Eric Shinseki

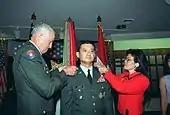
Shinseki is pinned with the rank of general by Army chief of staff Dennis Reimer and his wife Patty in July 1997

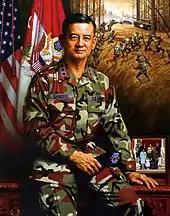
A 2003 portrait of Shinseki

Shinseki served in a variety of command and staff assignments in the Continental United States and overseas, including two combat tours with the 9th and 25th Infantry Divisions in the Republic of Vietnam as an artillery forward observer and as commander of Troop A, 3rd Squadron, 5th Cavalry Regiment during the Vietnam War. During one of those tours while serving as a forward artillery observer, he stepped on a land mine, which blew the front off one of his feet; after spending almost a year recovering from his injuries, he returned to active duty in 1971.